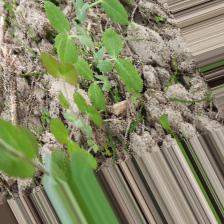
Label: Normal